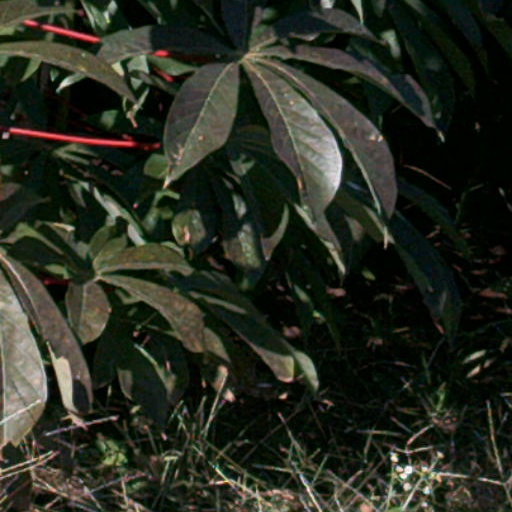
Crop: cassava